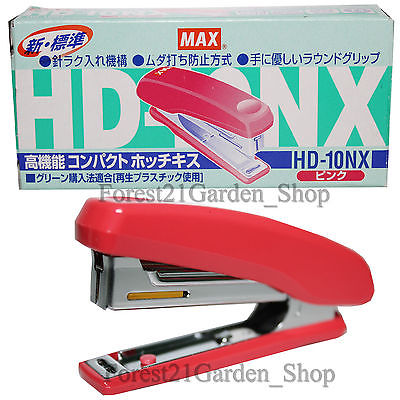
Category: stapler